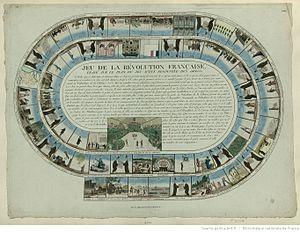
Plateau de jeu de l'oie.
Le jeu de l'oie est un jeu de société de parcours où l'on déplace des pions en fonction des résultats de deux dés. Traditionnellement, le jeu de l'oie comprend 63 cases disposées en spirale enroulée vers l'intérieur et comportant un certain nombre de pièges. Le but est d'arriver le premier à la dernière case. Le jeu de l'oie est un jeu de hasard pur.